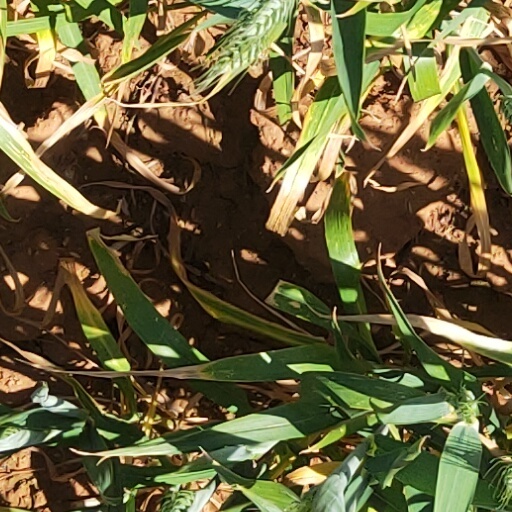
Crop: wheat